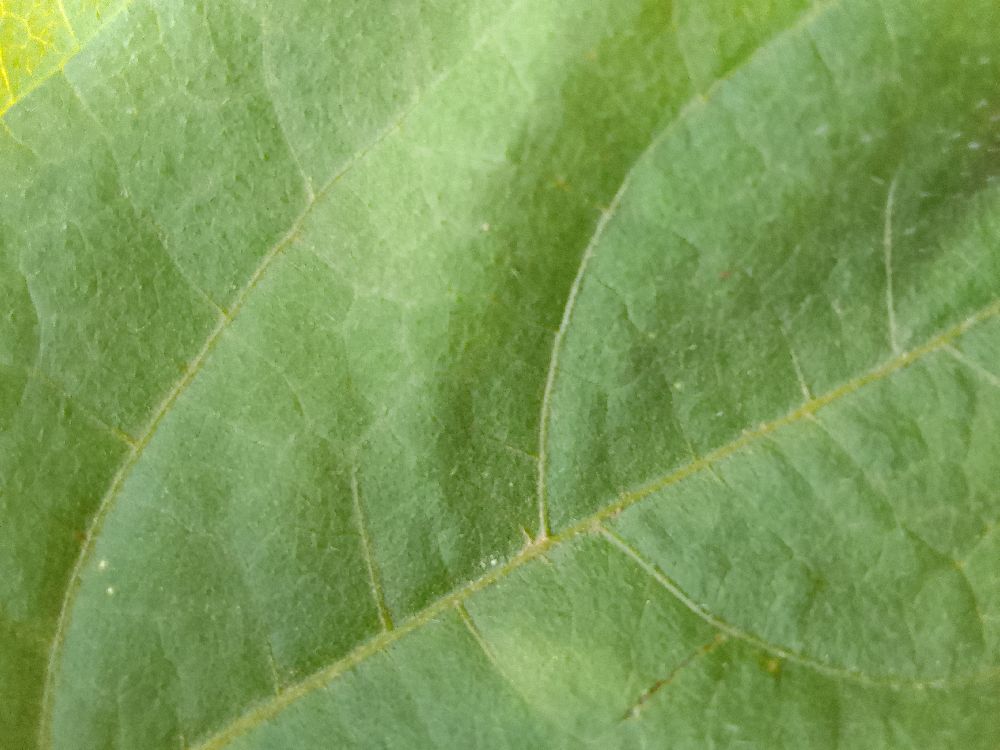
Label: healthy